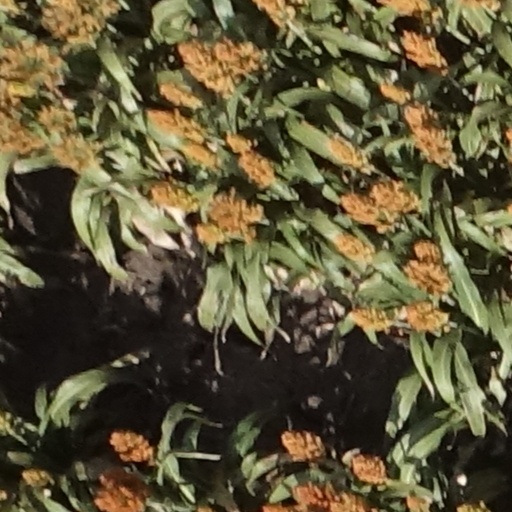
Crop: sorghum